Škoflje, Divača

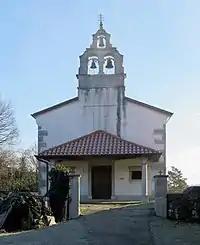
Holy Cross Church

The church in Škoflje is dedicated to the Holy Cross. It is a Baroque structure that was remodeled in the 19th century. The church has a square nave and a chancel terminating in a flat wall, and there is a bell gable above the entry on the west side of the church. The church has a Baroque altar with an 1862 painting depicting the Finding of the True Cross by Pavel Künl (1817–1871).